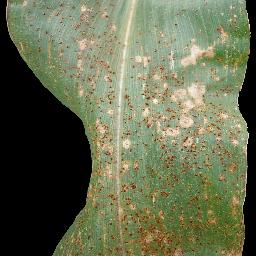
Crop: corn
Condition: (maize)_common_rust